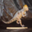
Label: dinosaur